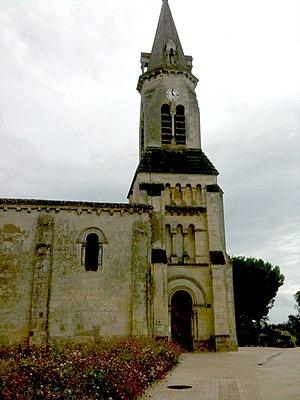
Eglise de Bouliac 33
Cet article recense les monuments historiques de l'arrondissement de Bordeaux, dans le département de la Gironde, en France.